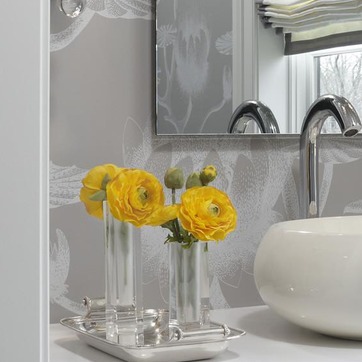
Material: foliage